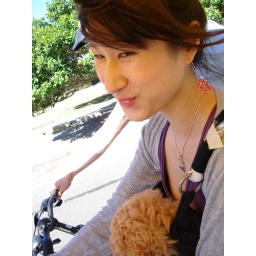
was riding a bike with a poodle in her bag